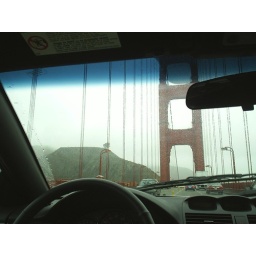
golden gate bridge driving over 2